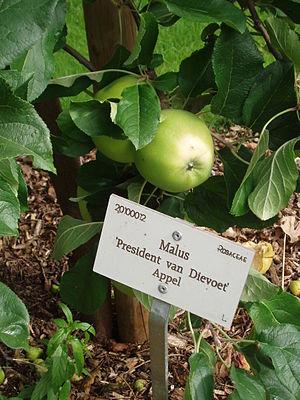
Henricus Van Dievoet est un pépiniériste et horticulteur belge, bourgmestre de Meise de 1891 à 1904.